Vyškov

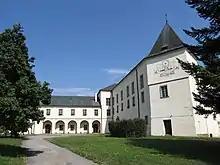
Vyškov Castle

The first written mention of Vyškov is from 1141, in a deed of bishop Jindřich Zdík. It was located on crossroads of trade routes from Brno to Olomouc and Kroměříž. In the first half of the 13th century, it was acquired by Olomouc bishops, who owned it for more than 600 years. In the mid-13th century, Vyškov was promoted to a town.